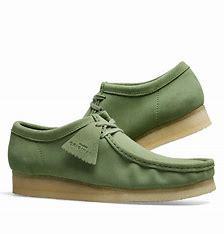
Brand: Clarks
Model: S Wallabee